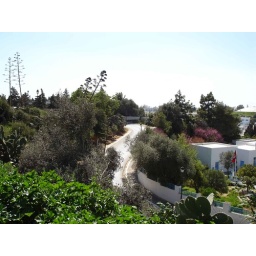
road near blue village